Patrick McLaughlin (churchman)

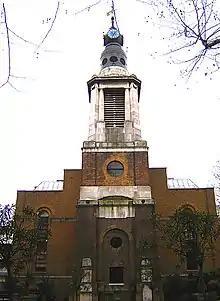

Deciding to follow his father and grandfather into the priesthood of the Church of England, McLaughlin was ordained as a deacon and a priest and quickly took to elaborate Anglo-Catholic ritual.